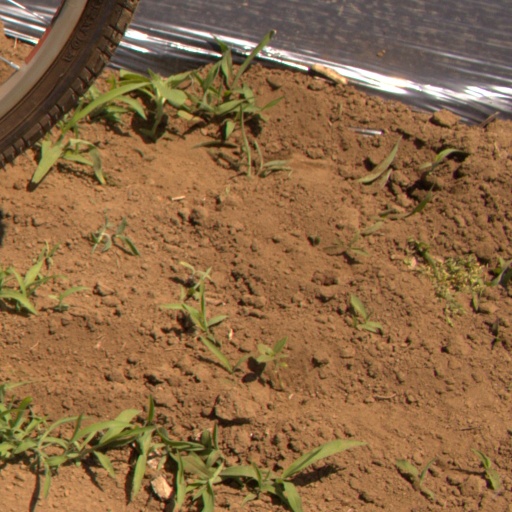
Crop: Jerusalem artichoke